Cabinet of Germán Busch

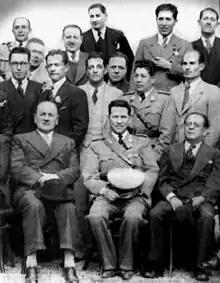
Germán Busch with various cabinet members and collaborators including Víctor Paz Estenssoro, Wálter Guevara, and Fernando Pou Mont

Having secured the resignation of President David Toro on 13 July 1937, Germán Busch entered the Palacio Quemado and established his first cabinet. The government was a mixture of leftist military officers and members of the United Socialist Party (PSU) which had collaborated with the Toro regime.